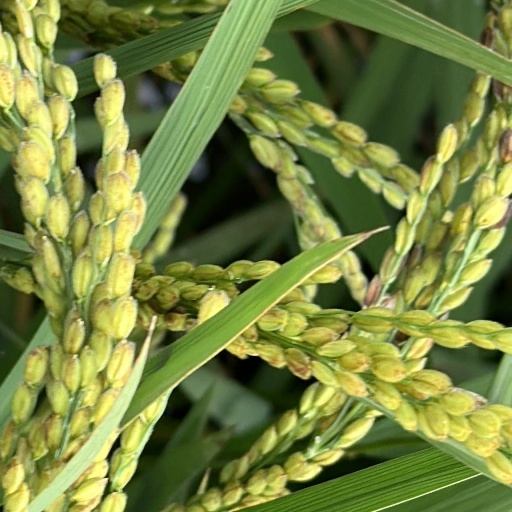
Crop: rice